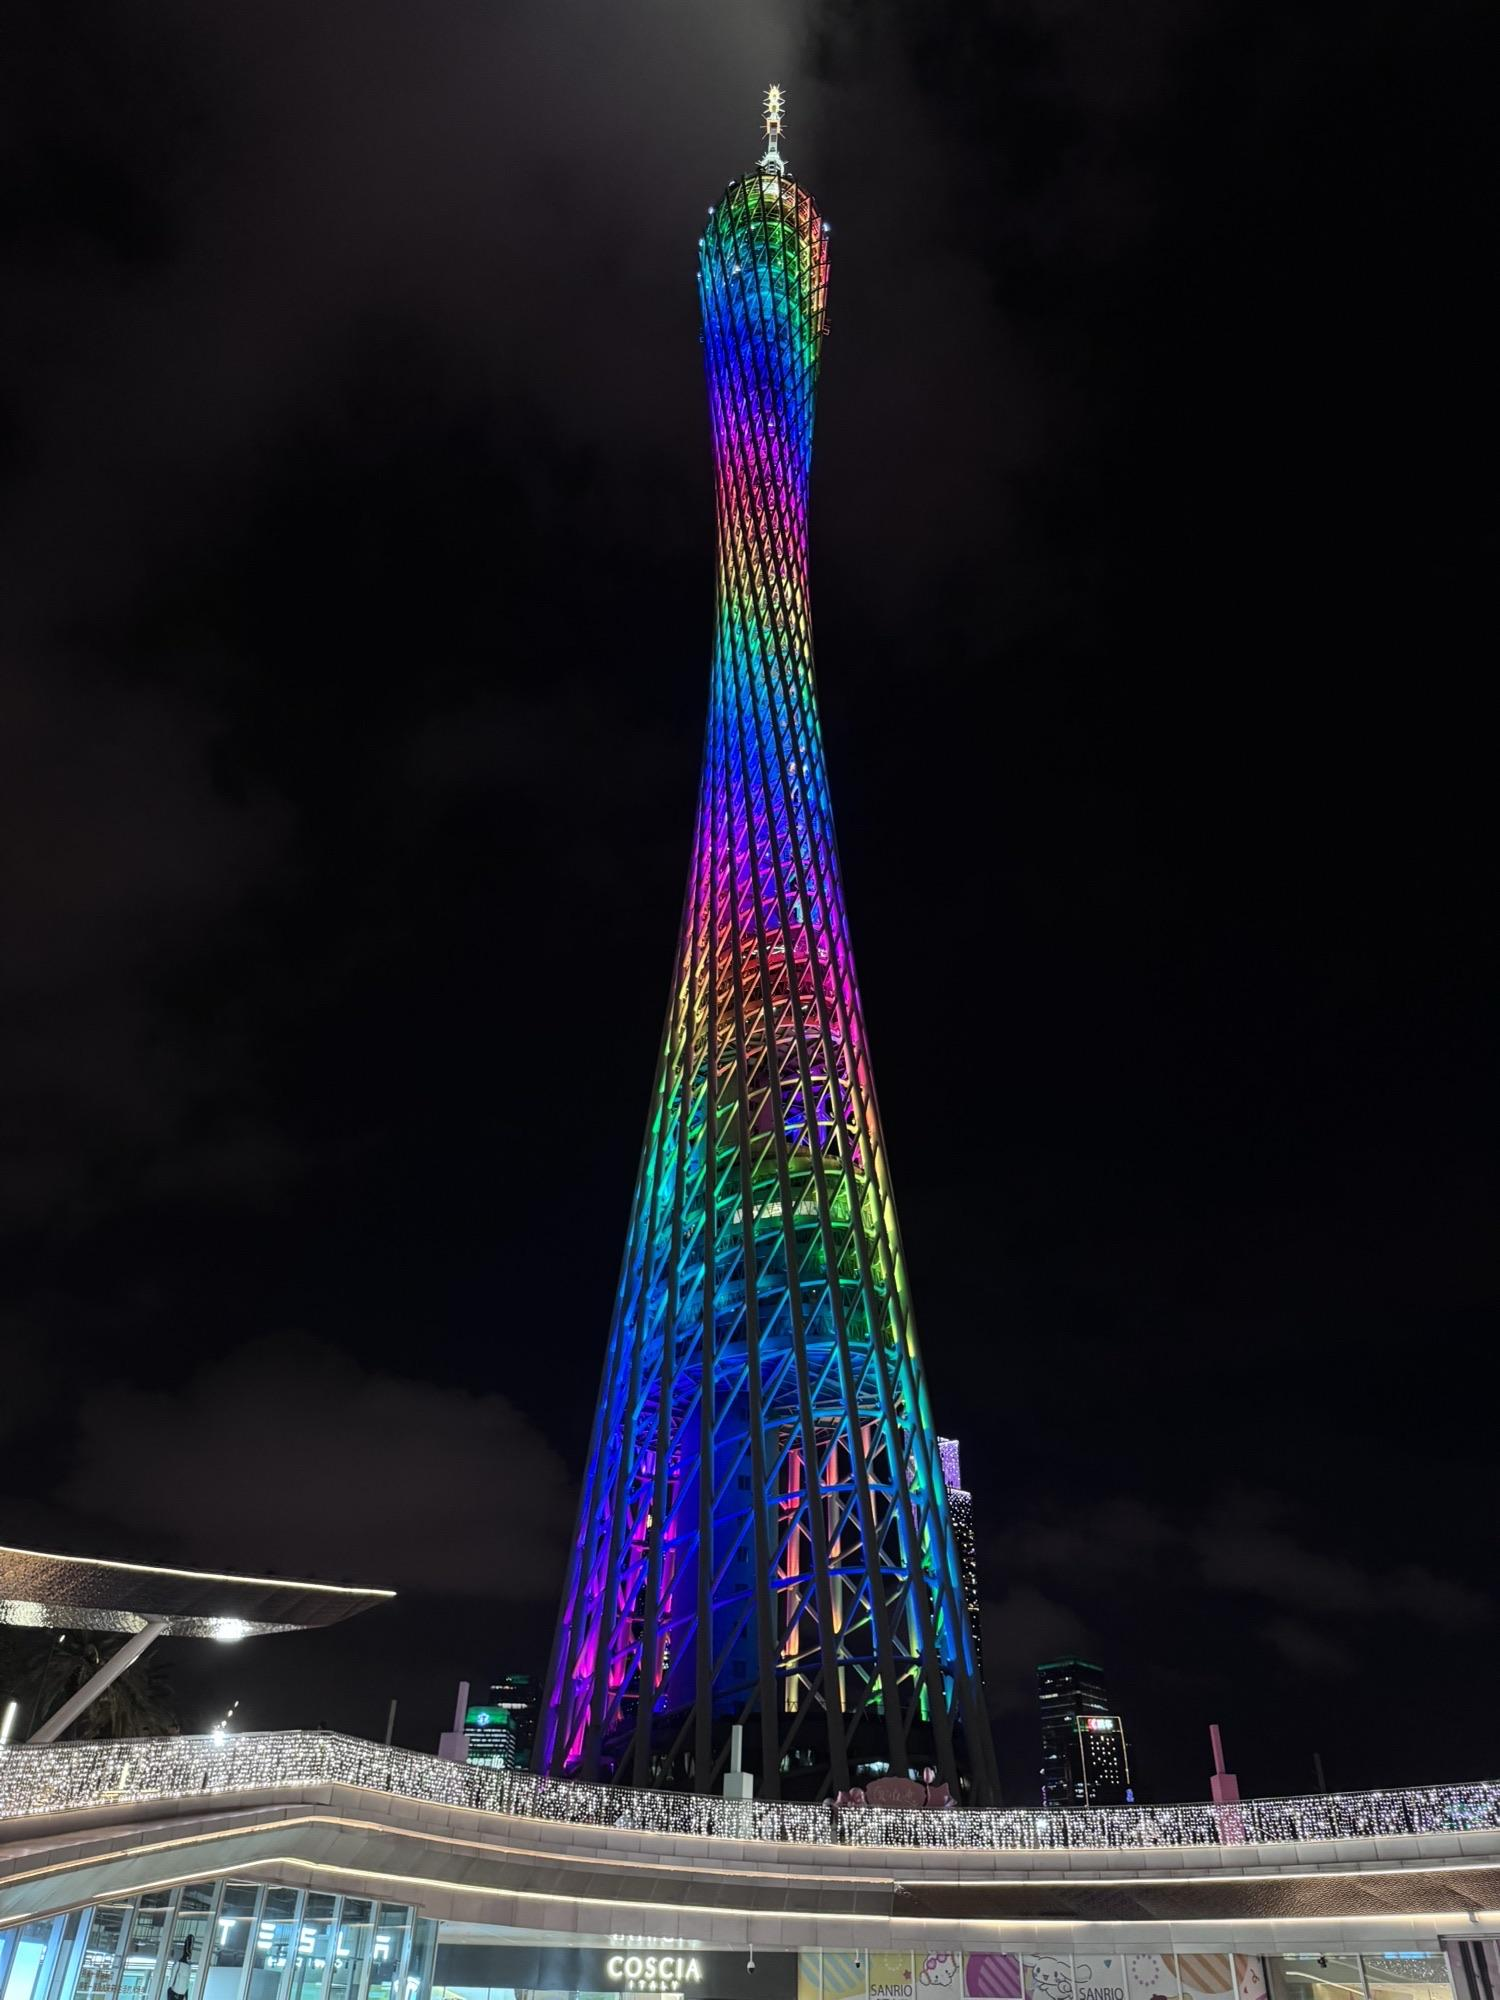
地标名称：广州塔广场
所在城市：广州市·天河区